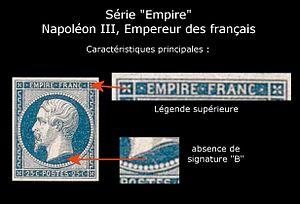
Louis-Napoléon Bonaparte, empereur des Français sous le nom de Napoléon III, a figuré sur les séries de timbres d'usage courant de France et de ses colonies de septembre 1852 jusqu'à la chute du Second Empire. Ces séries furent remplacées par le type Cérès en urgence pendant la guerre franco-prussienne de 1870, type qu'elles avaient elles-mêmes remplacées.
Les timbres de France d'usage courant ont une durée d'émission généralement assez longue, contrairement aux séries spéciales, qui ont une durée de disponibilité dans les bureaux de poste beaucoup plus brève.
Cet article recense les timbres de France émis en 1853 par l'administration des Postes.